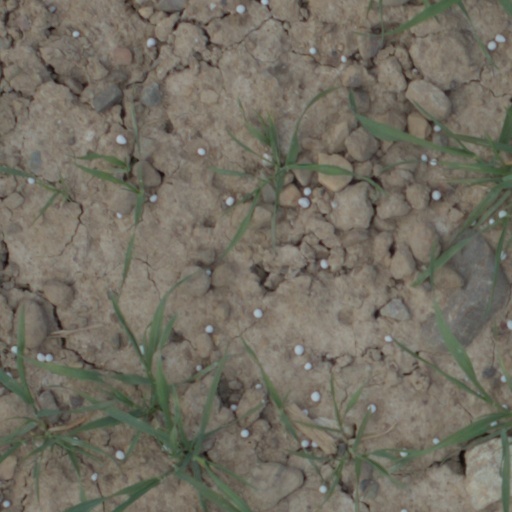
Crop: wheat